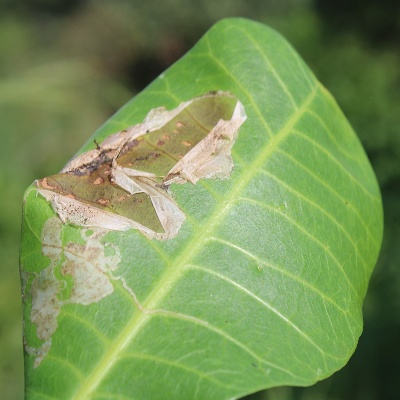
Crop: Cashew
Condition: leaf miner